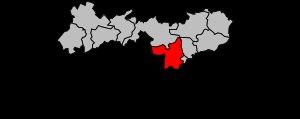
Le canton d'Alençon 1ᵉʳ canton est une division administrative française située dans le département de l'Orne et la région Normandie.